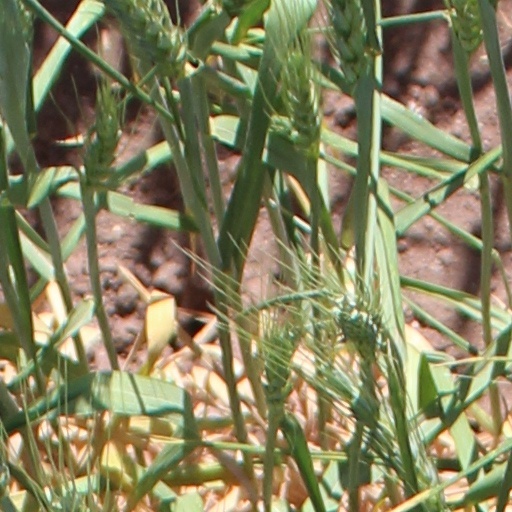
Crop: wheat